Borough of Swale

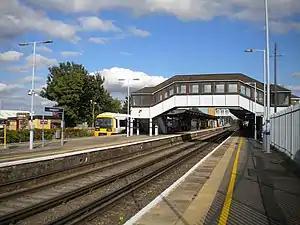
Sittingbourne railway station

The Roman Watling Street passed through the area, as witness the straightness of the A2 main road, now by-passed by the M2 motorway.